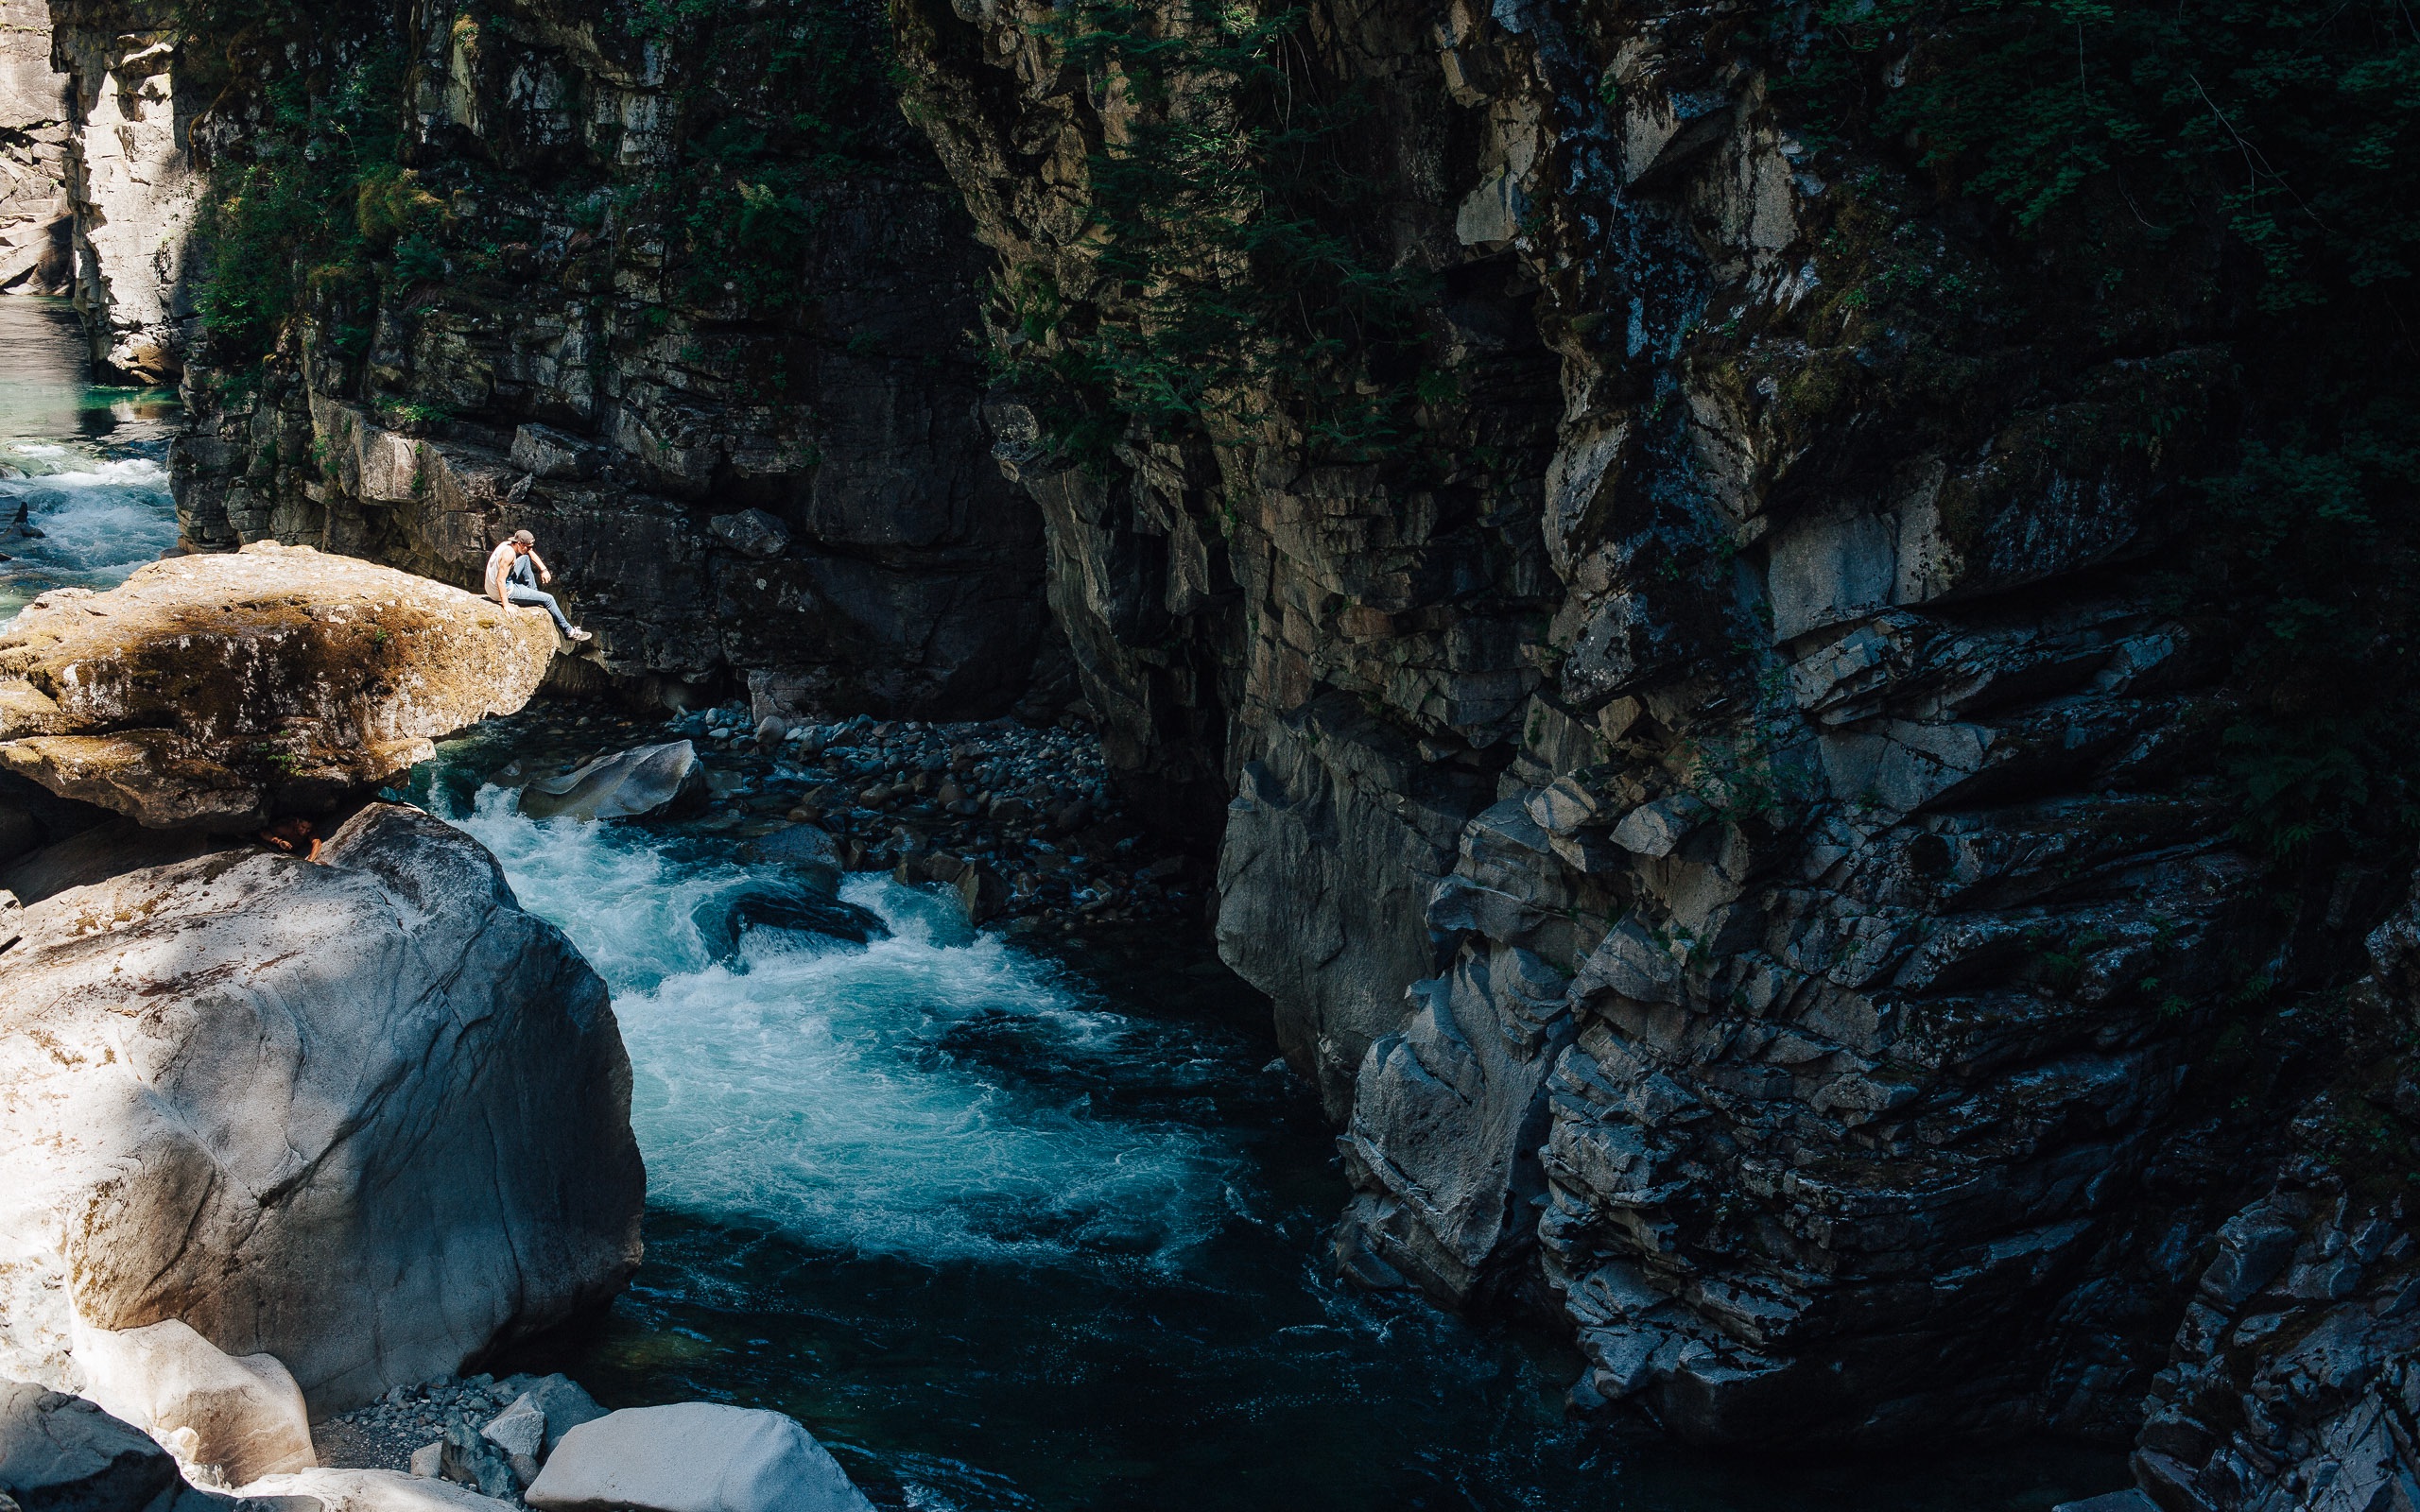
water, nature, forest, rock, waterfall, wilderness, river, formation, stream, cave, rapid, canyon, water feature, screenshot, landform, geographical feature